Simi Valley, California

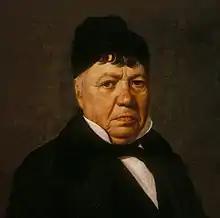
Simi Valley was part of Rancho Simi, owned by Don José de la Guerra y Noriega, founder of the prominent Guerra family of California.

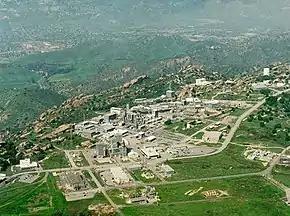
1990 aerial view of the Energy Technology Engineering Center at the Santa Susana Field Laboratory, Simi Hills, Simi Valley

The first Europeans to visit Simi Valley were members of the Spanish Portolá expedition (1769–1770), the first European land entry and exploration of the present-day state of California. The expedition traversed the valley on January 13–14, 1770, traveling from Conejo Valley to San Fernando Valley. They camped near a native village in the valley on the 14th.